Memorial City, Houston

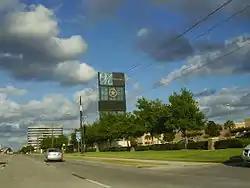
Memorial City Mall

Many of Memorial City's employees live and work within a radius of the intersection of Interstate 10 and Gessner Road, covering portions of suburban Harris County and Fort Bend County. The three largest employers include Memorial City Mall, with 5,000 local employees, the Chase Bank Service Center, with 1,100 local employees, and the CEMEX United States operations, with 1,000 local employees.